San Pietro in Bovara

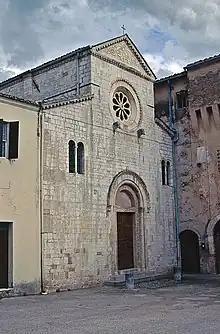
San Pietro in Bovara facade.

San Pietro in Bovara is a Romanesque and Gothic-style, Roman Catholic church and abbey located on Via Don Sturzo #2 in Bovara, a frazione of the town of Trevi, in the province of Perugia, region of Umbria, central Italy.